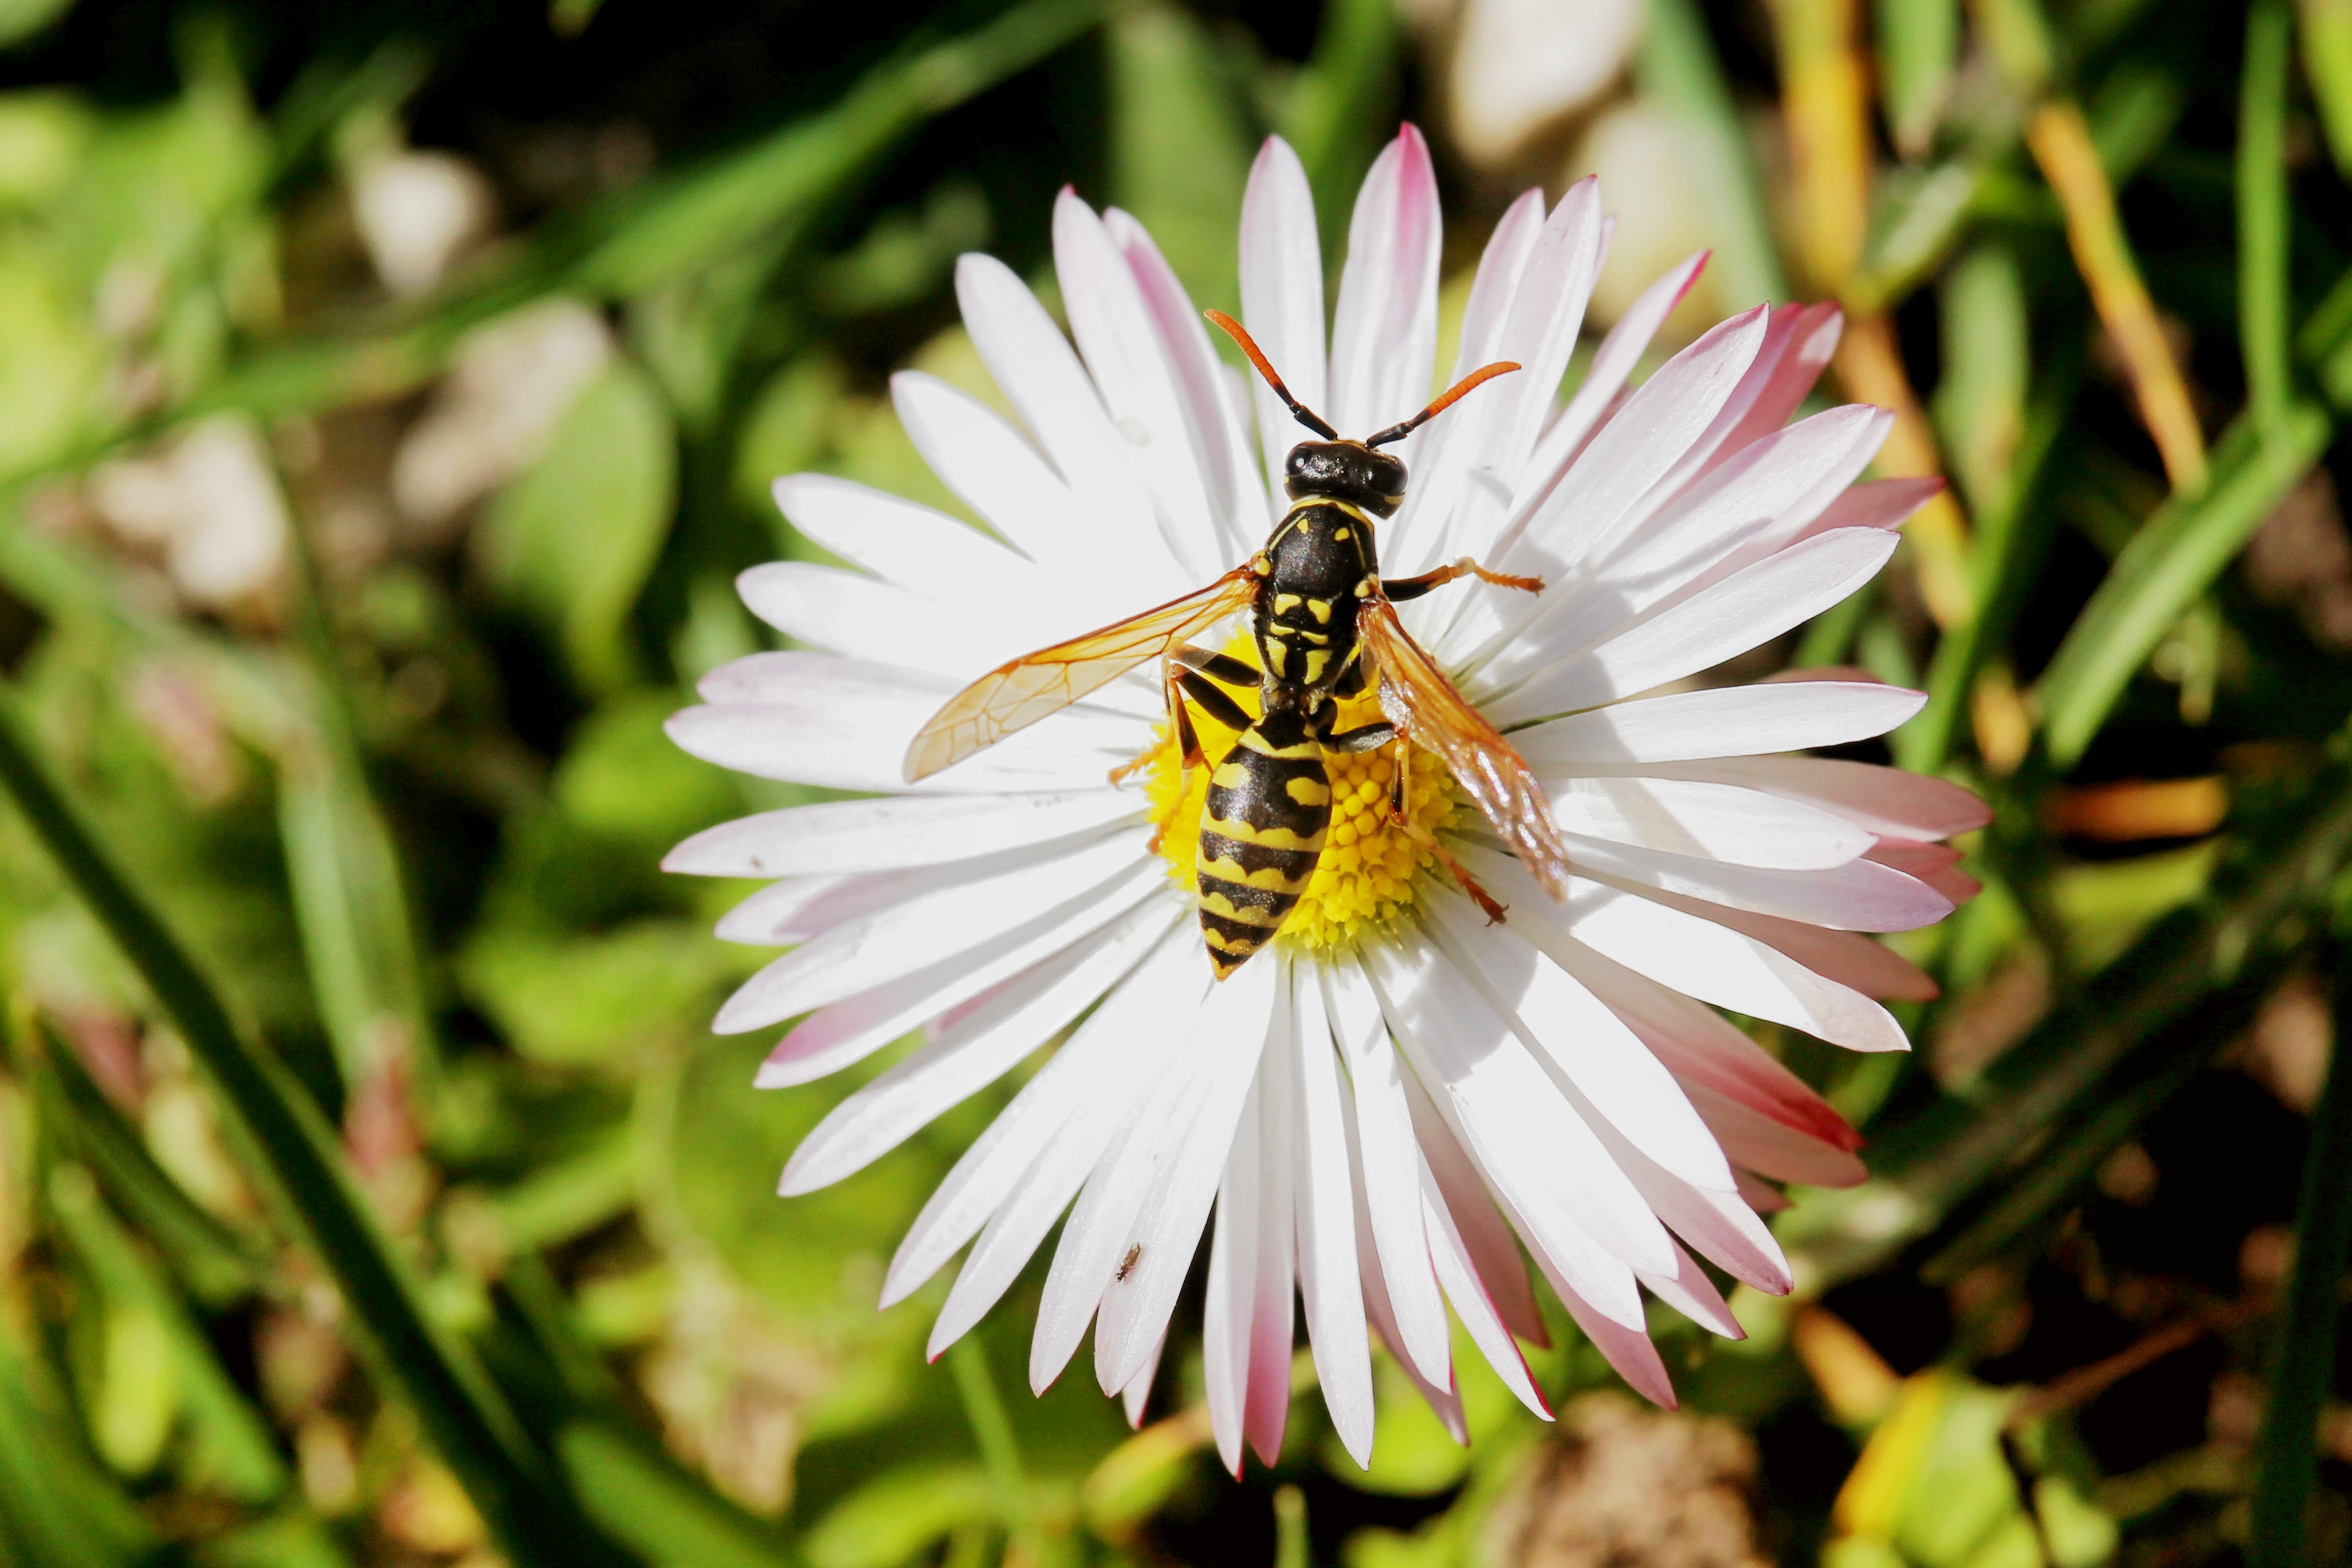
nature, blossom, plant, photography, meadow, flower, petal, bloom, daisy, insect, botany, flora, fauna, invertebrate, wildflower, close up, bee, wasp, nectar, macro photography, flowering plant, honey bee, daisy family, pollinator, land plant, membrane winged insect